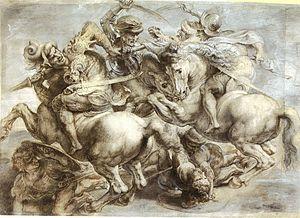
La liste des peintures de Léonard de Vinci est établie selon des attributions tenant compte des tendances générales d'experts. L'une des difficultés majeures réside dans le fait que les travaux « d'atelier » ne sont signés que par le propriétaire de l'atelier et qu'aucune œuvre de référence n'est signée par Léonard de Vinci.
Léonard de Vinci, né le 15 avril 1452 à Vinci et mort le 2 mai 1519 à Amboise, est un peintre italien et un homme d'esprit universel, à la fois artiste, organisateur de spectacles et de fêtes, scientifique, ingénieur, inventeur, anatomiste, peintre, sculpteur, architecte, urbaniste, botaniste, musicien, poète, philosophe et écrivain.
La Renaissance florentine dans les arts figuratifs est la nouvelle manière d'aborder les arts et la culture à Florence pendant la période allant approximativement du début du XVᵉ à la fin du XVIᵉ siècle. Ce nouveau langage figuratif est lié à une nouvelle façon de penser l'homme et le monde qui l'entoure à partir de la culture locale et de l'humanisme déjà mis en évidence au XIVᵉ siècle, entre autres par Pétrarque et Coluccio Salutati. Les nouveautés proposées dans les arts figuratifs au tout début du XVᵉ siècle par Filippo Brunelleschi, Donatello et Masaccio n'ont pas été immédiatement acceptées par la communauté et sont restées pendant une vingtaine d'années incomprises et minoritaires par rapport au gothique international.
Marie d'Enghien fut reine consort de Naples, comtesse de Lecce et reine de Hongrie, reine titulaire de Croatie et de Jérusalem.
Cette page concerne l'année 1440 du calendrier julien.
Le Palio della Vittoria est une fête populaire annuelle se déroulant le 29 juin à Anghiari dans la province d'Arezzo en Toscane.
La Salle des Cinq-Cents se trouve dans le Palazzo Vecchio, à Florence. C'est une des salles les plus grandes et les plus précieuses d'Italie. Très imposante, elle mesure 54 m de long par 23 m de large, pour une hauteur de 18 m. Elle symbolise la puissance de la République florentine, dirigée par Savonarole. Sa dernière restauration date de 2000-2001.
La Chasse au lion est un tableau disparu de Pierre Paul Rubens réalisé entre 1615 et 1617. Il représente une chasse au lion. Deux lions s'attaquent à des cavaliers habillés à l'orientale. Le tableau, faisant partie d'un ensemble décoratif de quatre chasses, est amené en France par le citoyen Neveu. Il disparaît dans l'incendie du Musée des beaux-arts de Bordeaux en 1870.
La bataille d'Anghiari entre les Milanais et les Florentins eut lieu le 29 juin 1440 près d'Anghiari en Toscane.
La Chasse au tigre est un tableau de Pierre Paul Rubens réalisé entre 1615 et 1617.
La Bataille d'Anghiari est une peinture murale peinte par Léonard de Vinci de 1504 à 1506 sur le mur est de la salle du Grand Conseil du Palazzo Vecchio de Florence. Léonard de Vinci quitta Florence en 1506, laissant l'œuvre inachevée. Pour la plupart des commentateurs, Léonard avait utilisé pour ce travail un procédé nouveau, à l'encaustique, et son travail ne se conserva pas, bien que les artistes aient admiré ses cartons, encore visibles au début du XVIIᵉ siècle. Son pendant, la Bataille de Cascina de Michel-Ange, resta également inachevé. En 1563, Vasari, chargé de la rénovation du Palazzo Vecchio, peignit de nouvelles scènes de bataille sur les murs de la salle des Cinq-Cents.
La Chasse à l'hippopotame et au crocodile est un tableau de Pierre Paul Rubens réalisé vers 1615. Il représente un chien de chasse, deux hommes torse nu et des cavaliers habillés à l'orientale s'attaquant à un hippopotame et un crocodile.
La Chasse au sanglier est un tableau de Pierre Paul Rubens réalisé entre 1615 et 1617. Il représente une chasse à courre au sanglier. Des chiens et des cavaliers habillés en noble acculent un sanglier. Sur la gauche, des hommes vêtus de toges brandissent des piques.